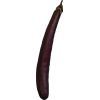
Label: Eggplant long 1